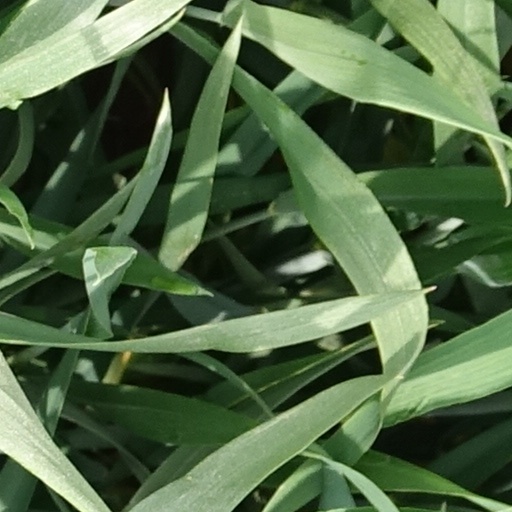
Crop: wheat